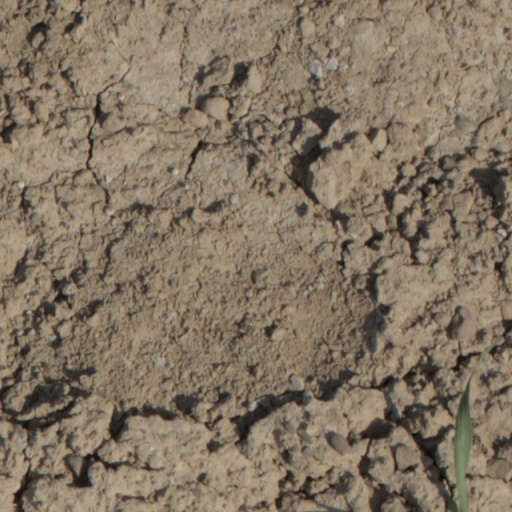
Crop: wheat